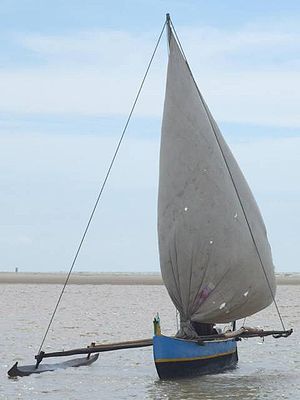
Udriggerkano
En pirog
"En udriggerkano, ofte forkortet en udrigger, er en kanolignende båd, karakteriseret ved at den bliver stabiliseret på tværs af en såkaldt ""udrigger"". Udriggere var oprindeligt stammebåde. Selve udriggeren kan være en træstok eller et pontonlignende flyderedskab, som monteres parallelt med hovedskroget, på den ene eller på begge sider, for at give båden bedre stabilitet på tværs. En båd, der kun har en udrigger på den ene side, kaldes også en pirog.